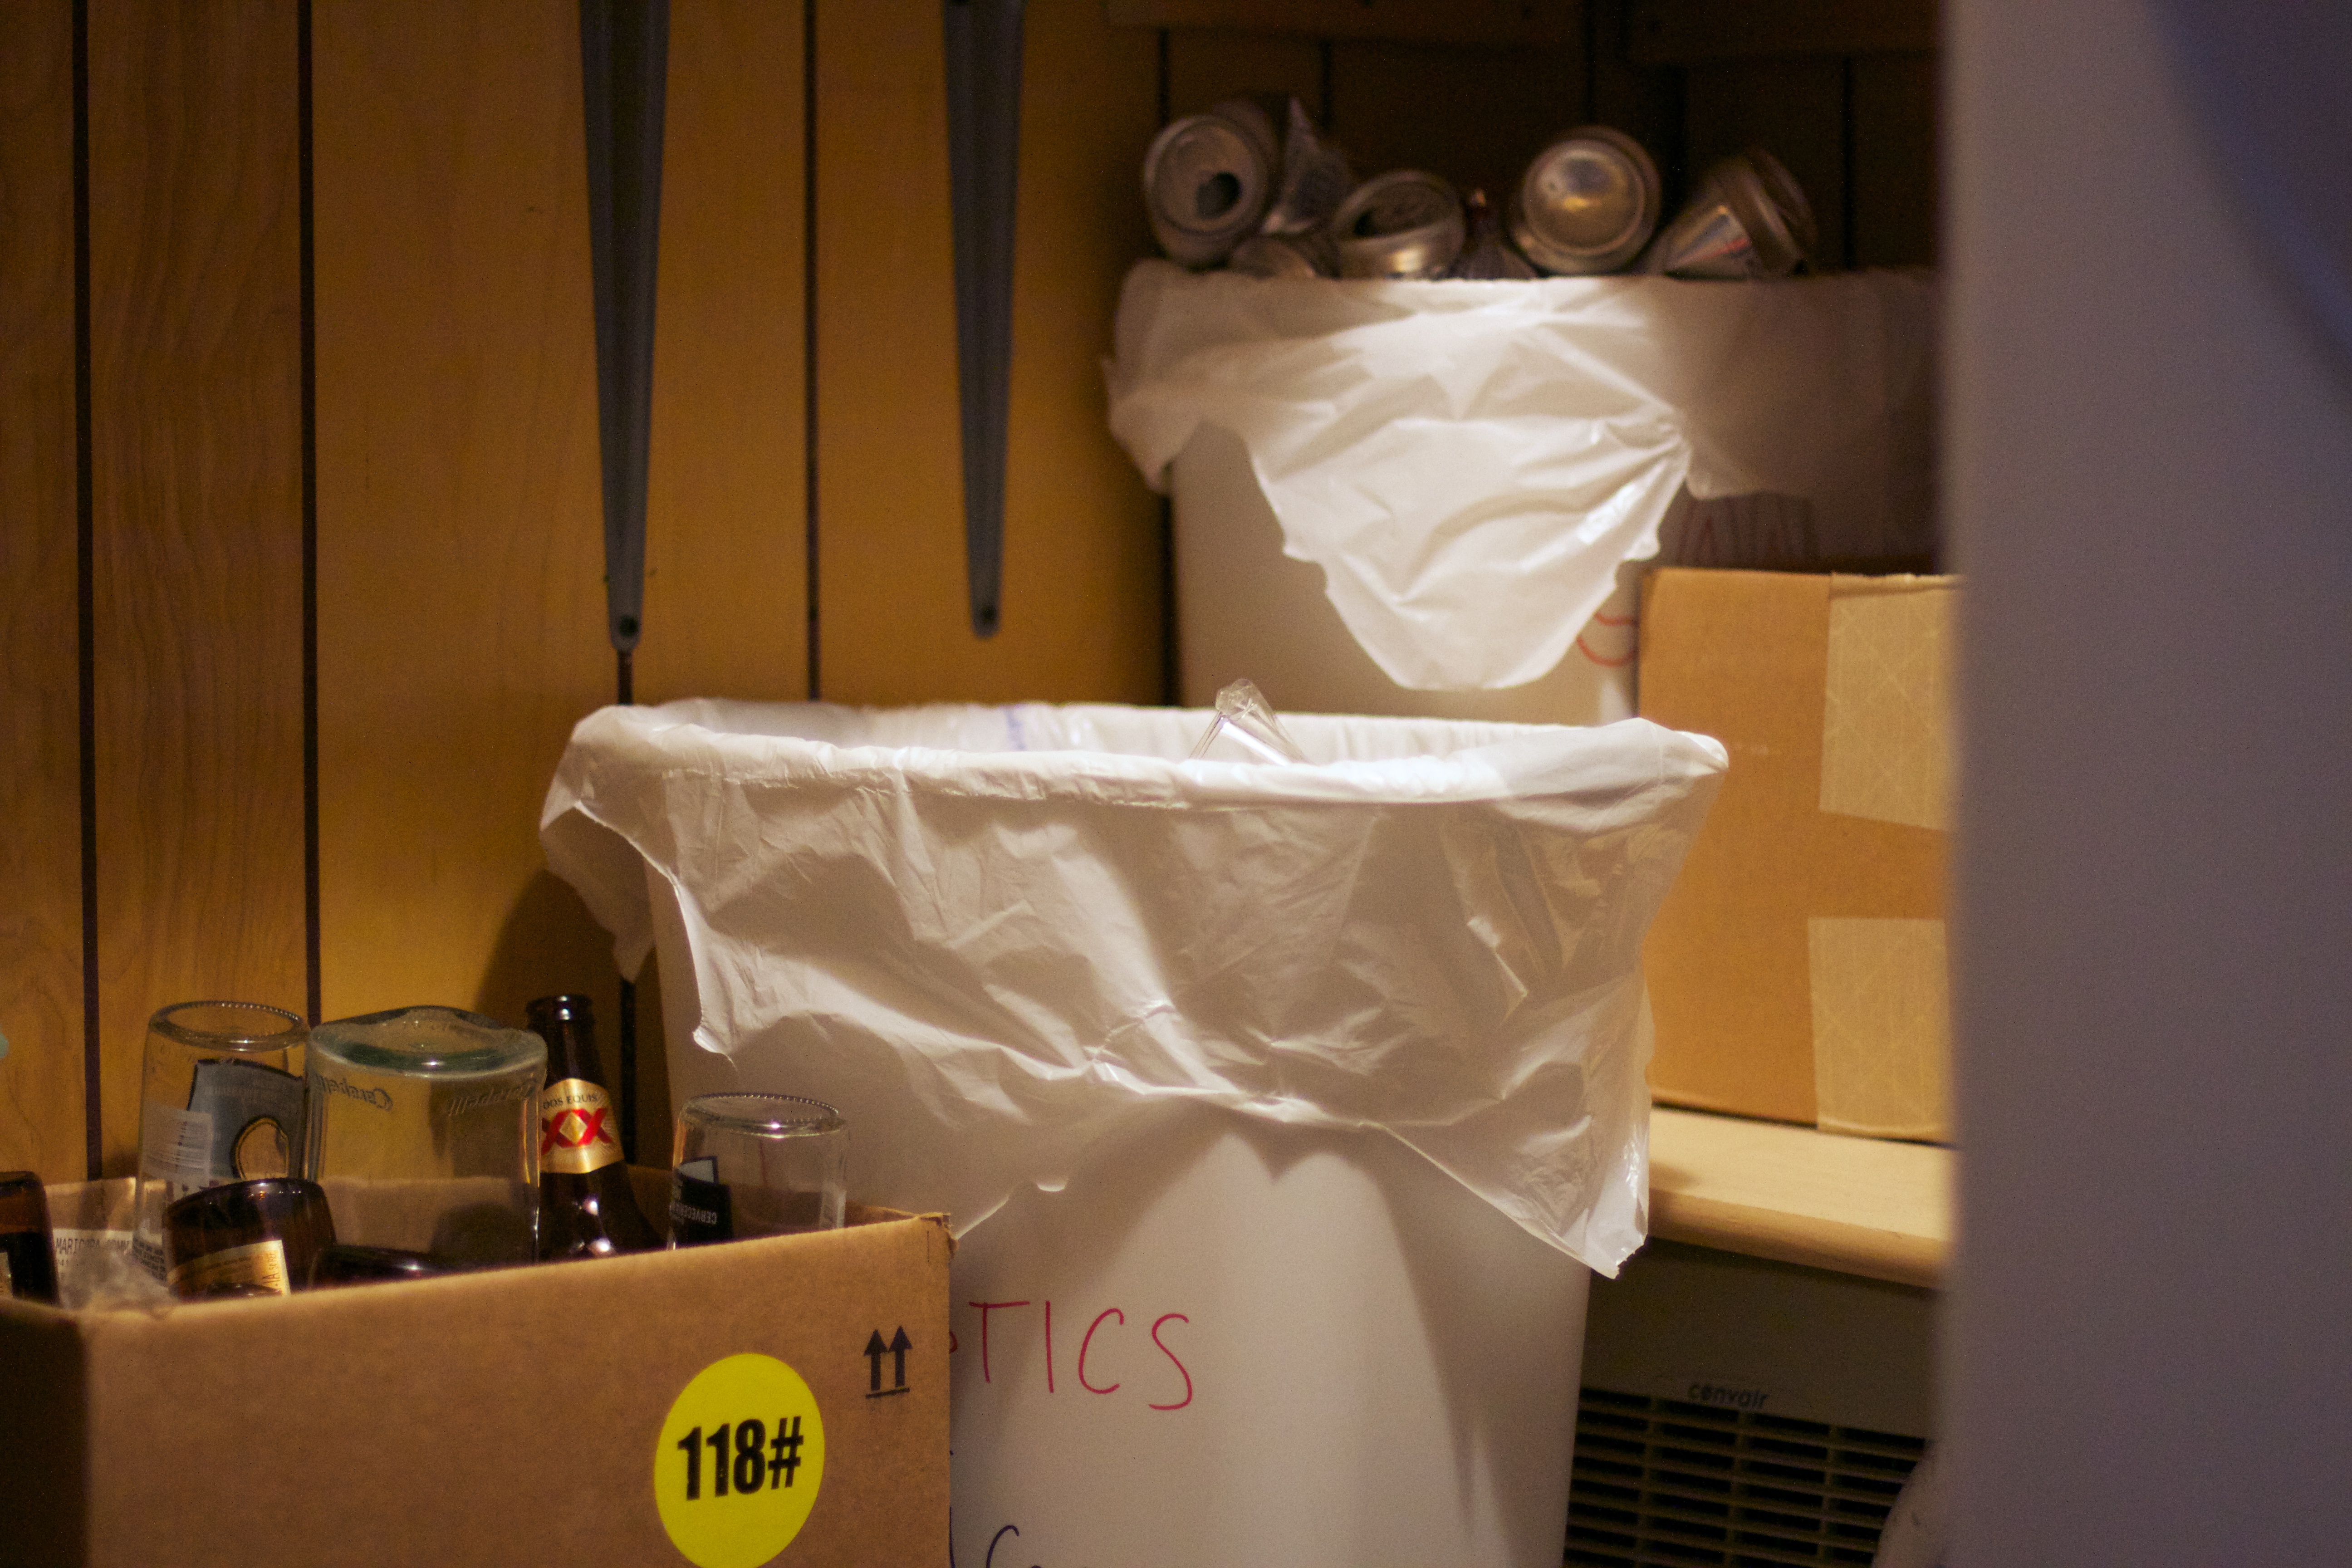
white, room, dress